Madurai–Mysore Wars

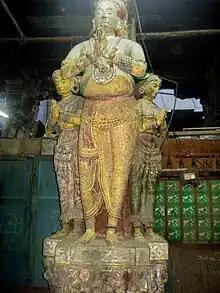
Statue of Tirumala Nayaka

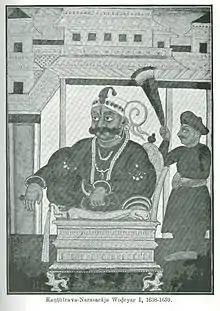
Portrait of Kanthirava Narasaraja

During Kanthirava Narasaraja I Wodeyar's conflicts with Ranadullah Khan, Tirumala Nayaka of Madura took advantage of the situation to destabilize the southern region, often collaborating with local Polygars who were hostile to Mysore. His strategy was to create a diversion by fomenting unrest in the south, thereby forcing Kantirava to address multiple threats simultaneously the invasion of Mysore by Bijapur in the north and the insurrections stirred by Tirumala Nayaka in the south. In early 1641, Pattadaiya, the eldest son of Ghatta Mudaliyar of Samballi, rebelled against Kantirava with support from Tirumala Nayaka and attacked Danayakanakote. However, the Mysore army swiftly responded, defeating Ghatta Mudaliyar's forces at Marathalli in 1641 and again at Samballi in August 1642. The Mysore forces then advanced through Tolya, capturing several territories loyal to Ghatta Mudaliyar, including Nallur, Changapadi, Tiruchengod, and Trichinopoly, before returning to Srirangapattana with significant spoils of war.